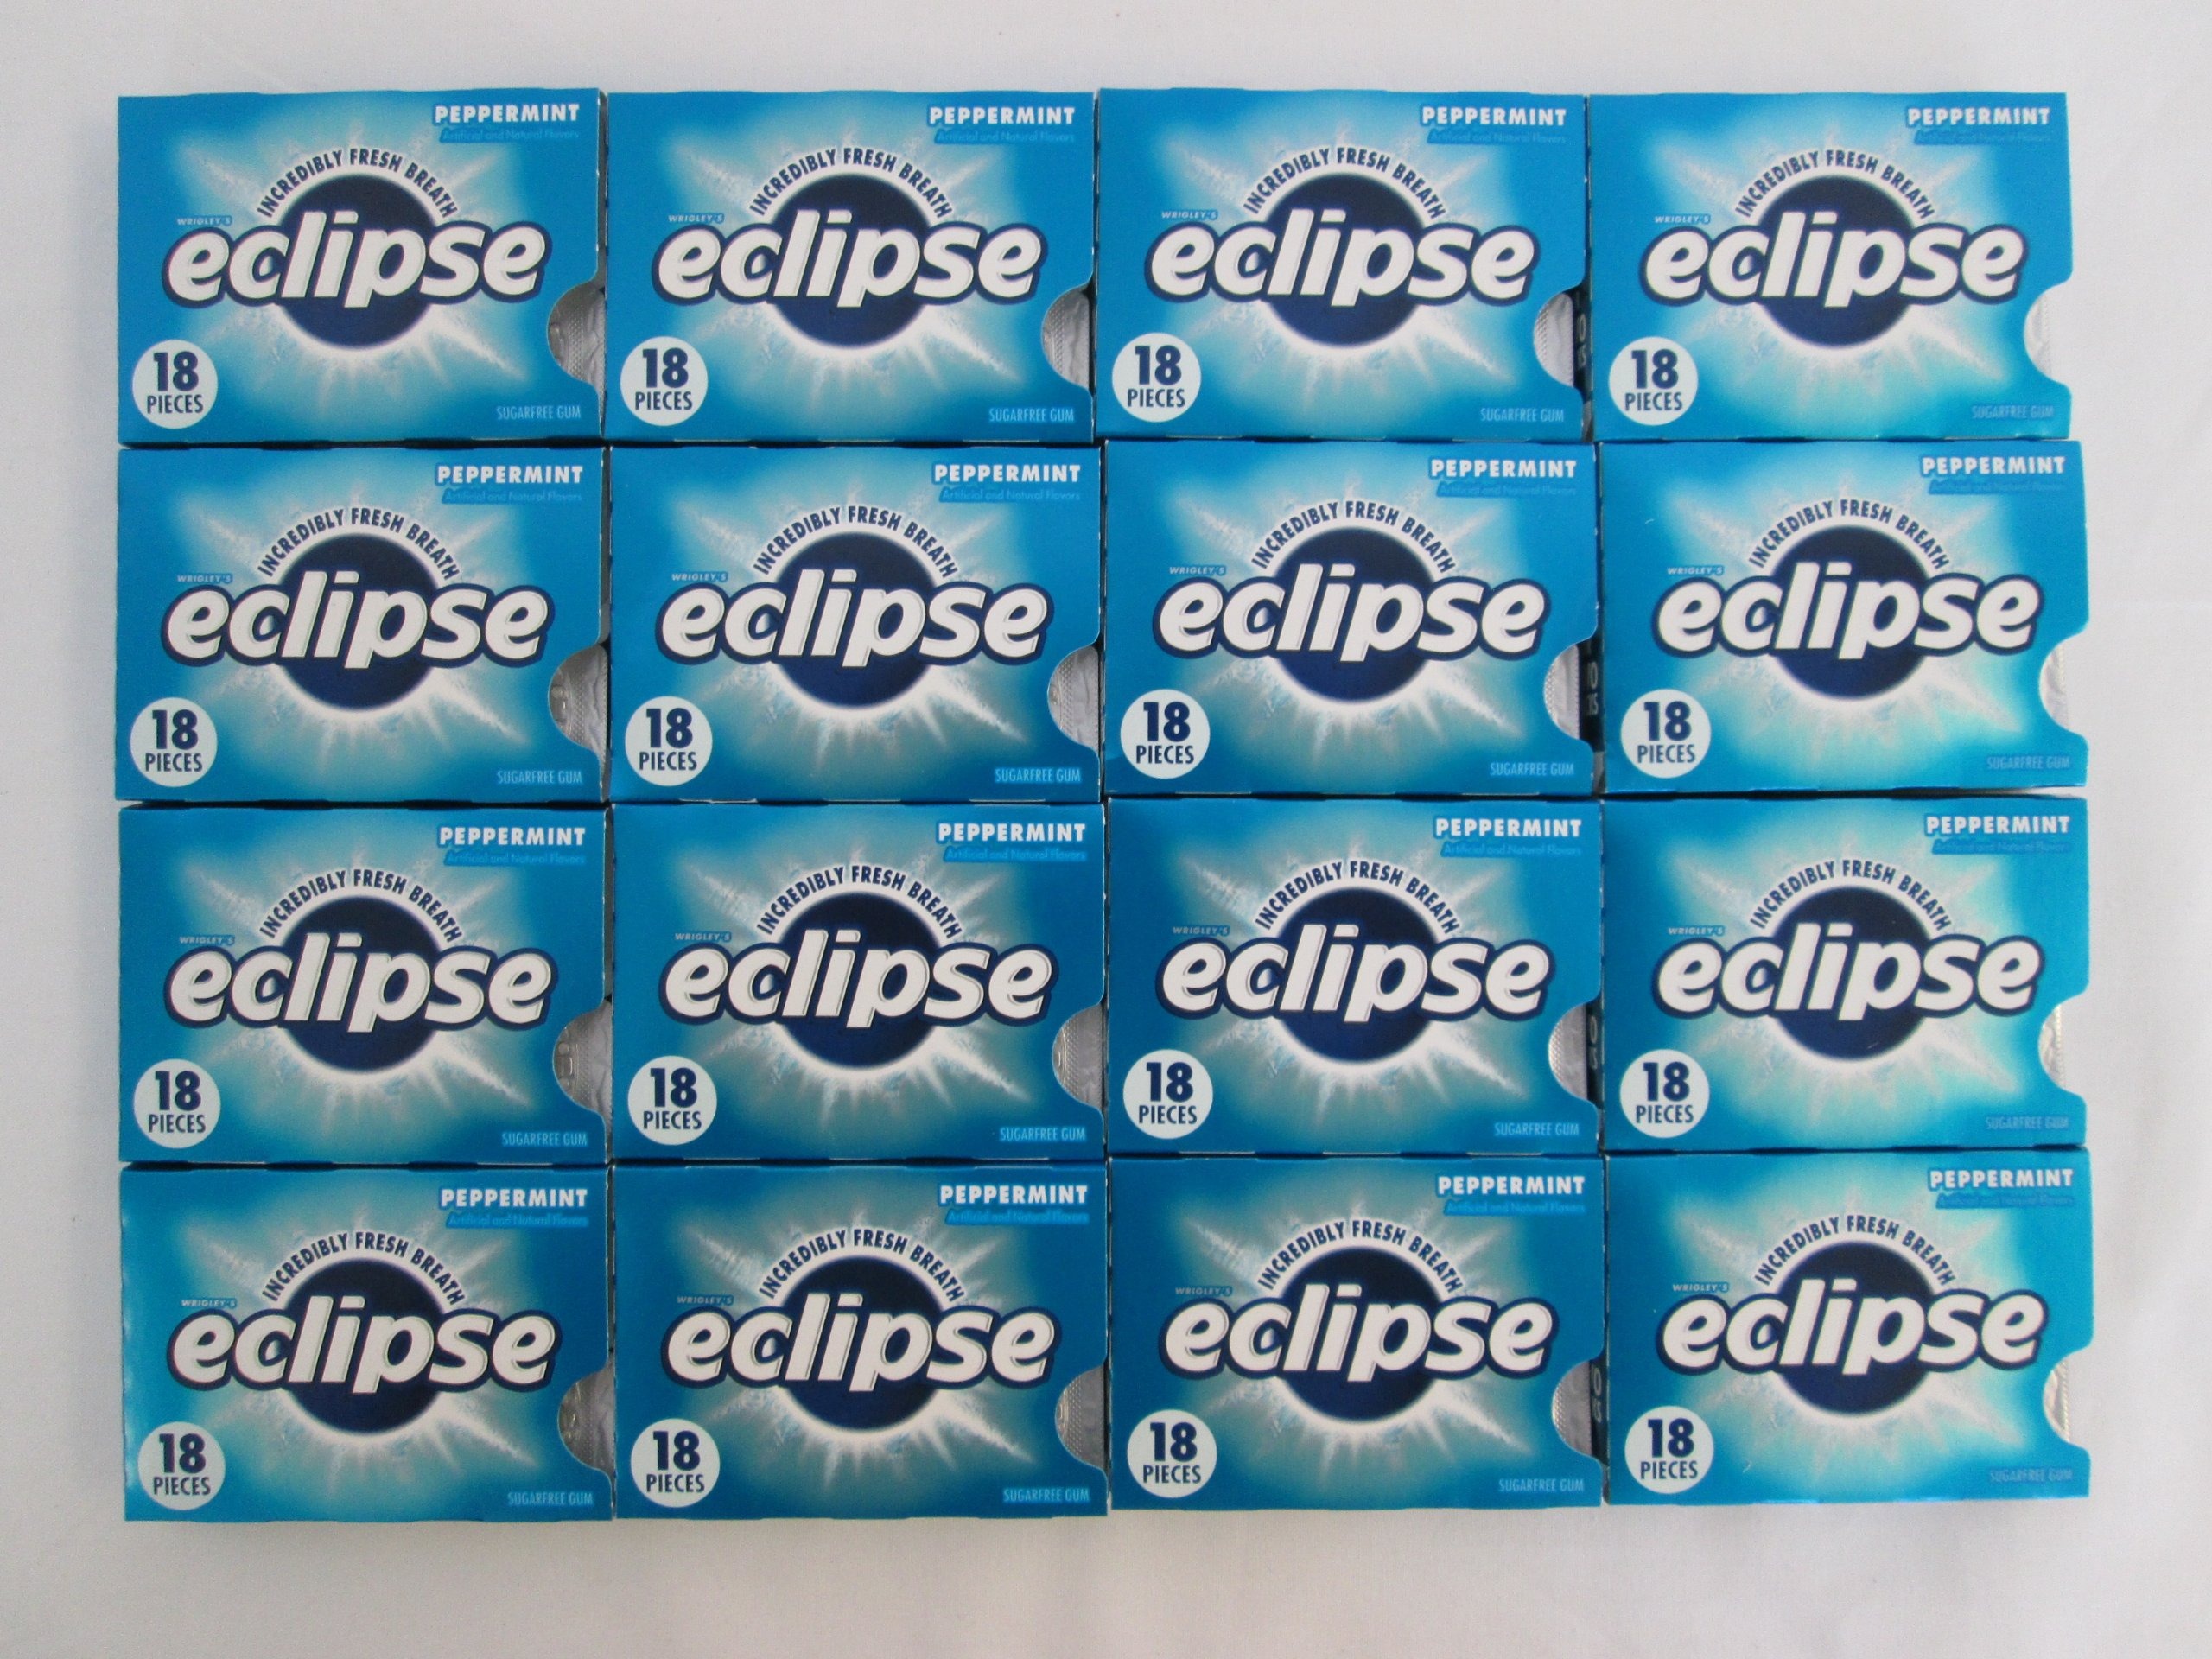
Item Name: Eclipse Peppermint, Sugar-free Gum: 16 Pack of 18 Pieces
Value: 16.0
Unit: Count

Price: 11.12